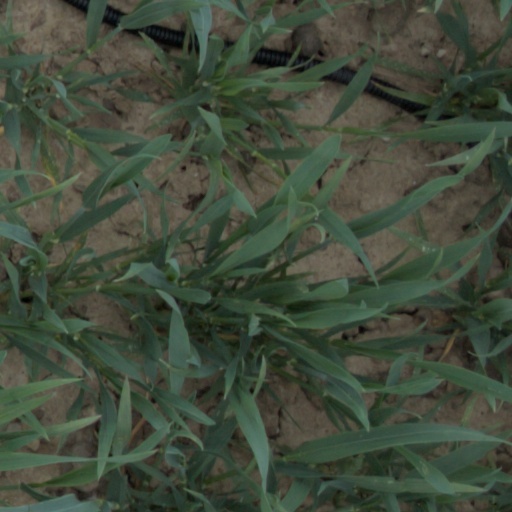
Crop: wheat